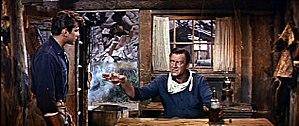
Le Grand Sam est un film américain réalisé par Henry Hathaway, pour la Twentieth Century Fox, sorti en 1960.